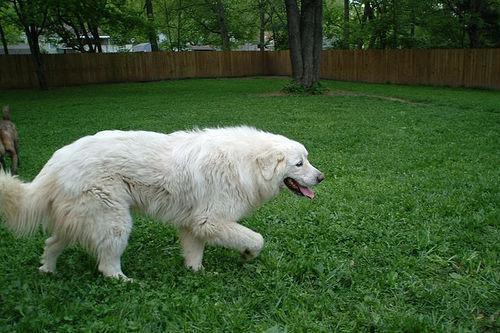
Great_Pyrenees